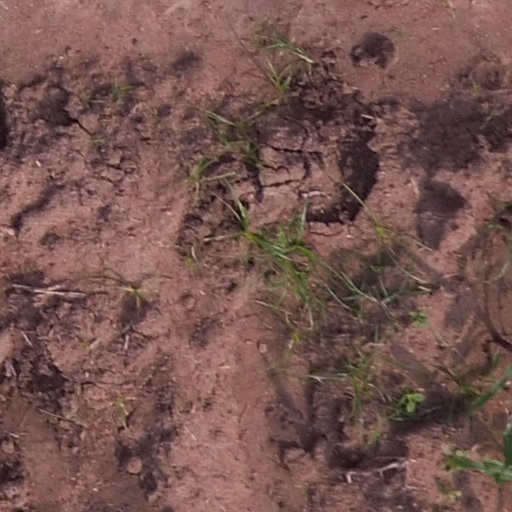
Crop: maize; corn